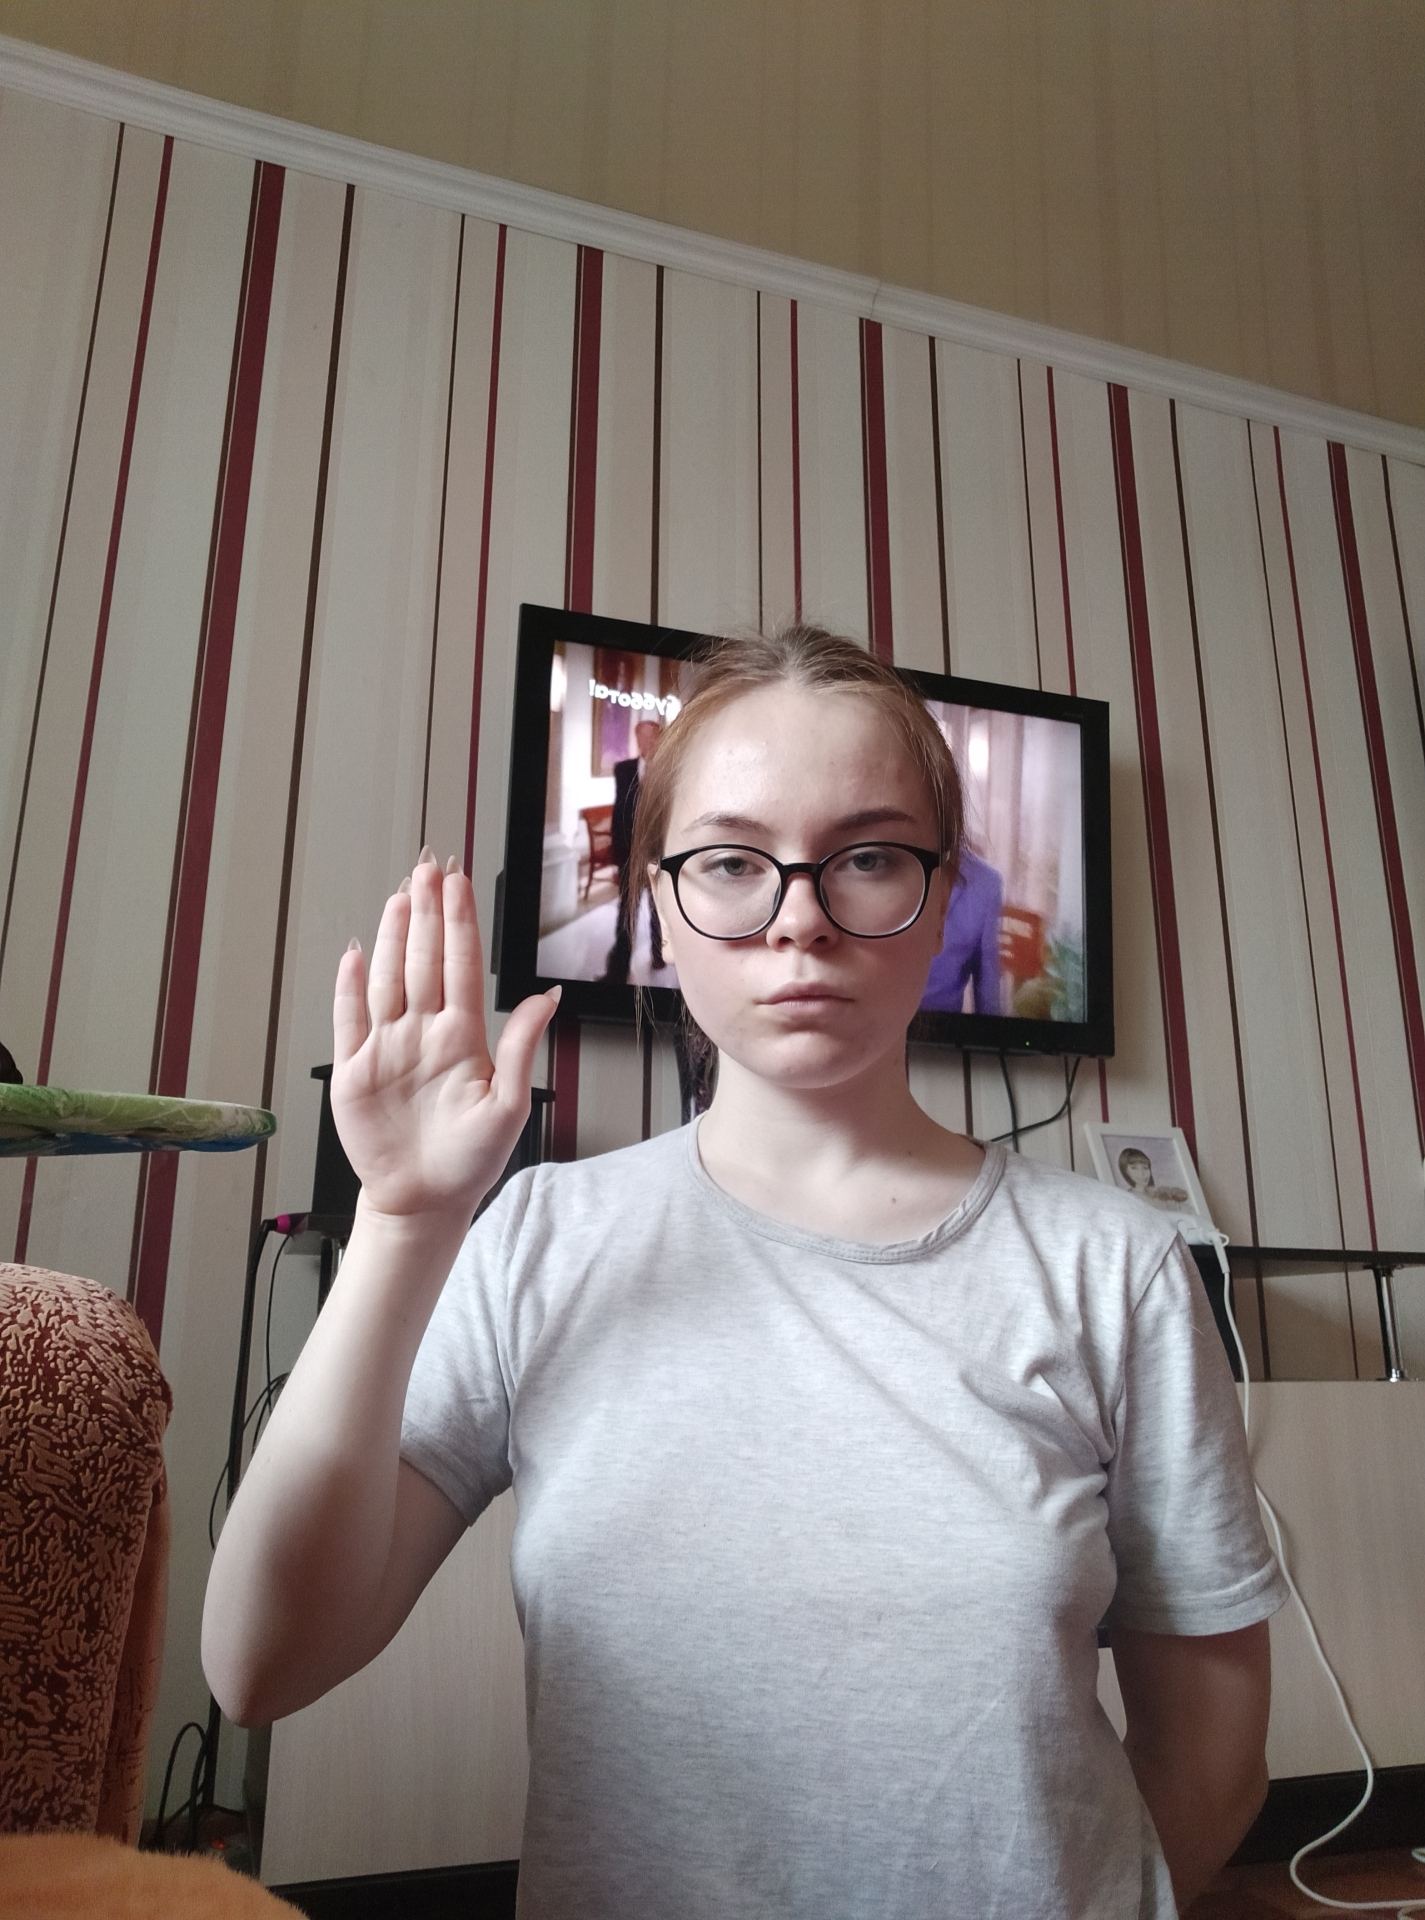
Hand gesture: stop